Fluidized bed

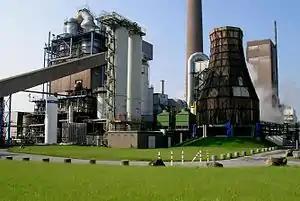
Oldest power station utilizing circular fluidized bed technology, in Lünen, Germany

A fluidized bed is a physical phenomenon that occurs when a solid particulate substance (usually present in a holding vessel) is under the right conditions so that it behaves like a fluid. The usual way to achieve a fluidized bed is to pump pressurized fluid into the particles. The resulting medium then has many properties and characteristics of normal fluids, such as the ability to free-flow under gravity, or to be pumped using fluid technologies.